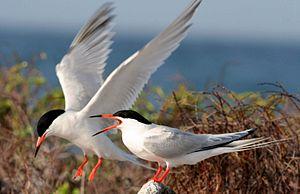
L'île Falkner ou île Faulkner est une île en forme de croissant située dans le détroit de Long Island à 5 km au large de Guilford dans le Connecticut, États-Unis. L'île est visitée par les Amérindiens depuis des milliers d'années. Son nom Quinnipiac est "Massancummock", ce qui signifie "le lieu des grands faucons". En 1641, Henry Whitfield et les fondateurs de Guilford ont acheté l'île au sachem Uncas de la tribu des Mohegans, dans le cadre d'une transaction pour les terres à l'est d' East River. Acheté par la famille Stone en 1715, l'île est resté dans la famille jusqu'à sa vente au gouvernement en 1801.
Cette liste des oiseaux au Canada provient de Bird Checklists of the World en date du mois de juillet 2018.
Cette liste des espèces d'oiseaux au Québec recense les taxons de ce groupe observés dans cette province du Canada. Elle provient de l'American Ornithologist Union en date du mois de janvier 2019. Elle comprend 470 espèces dont :